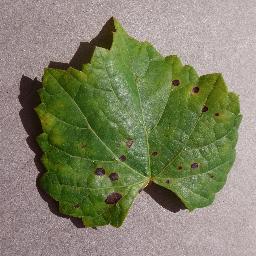
Label: Grape___Black_rot